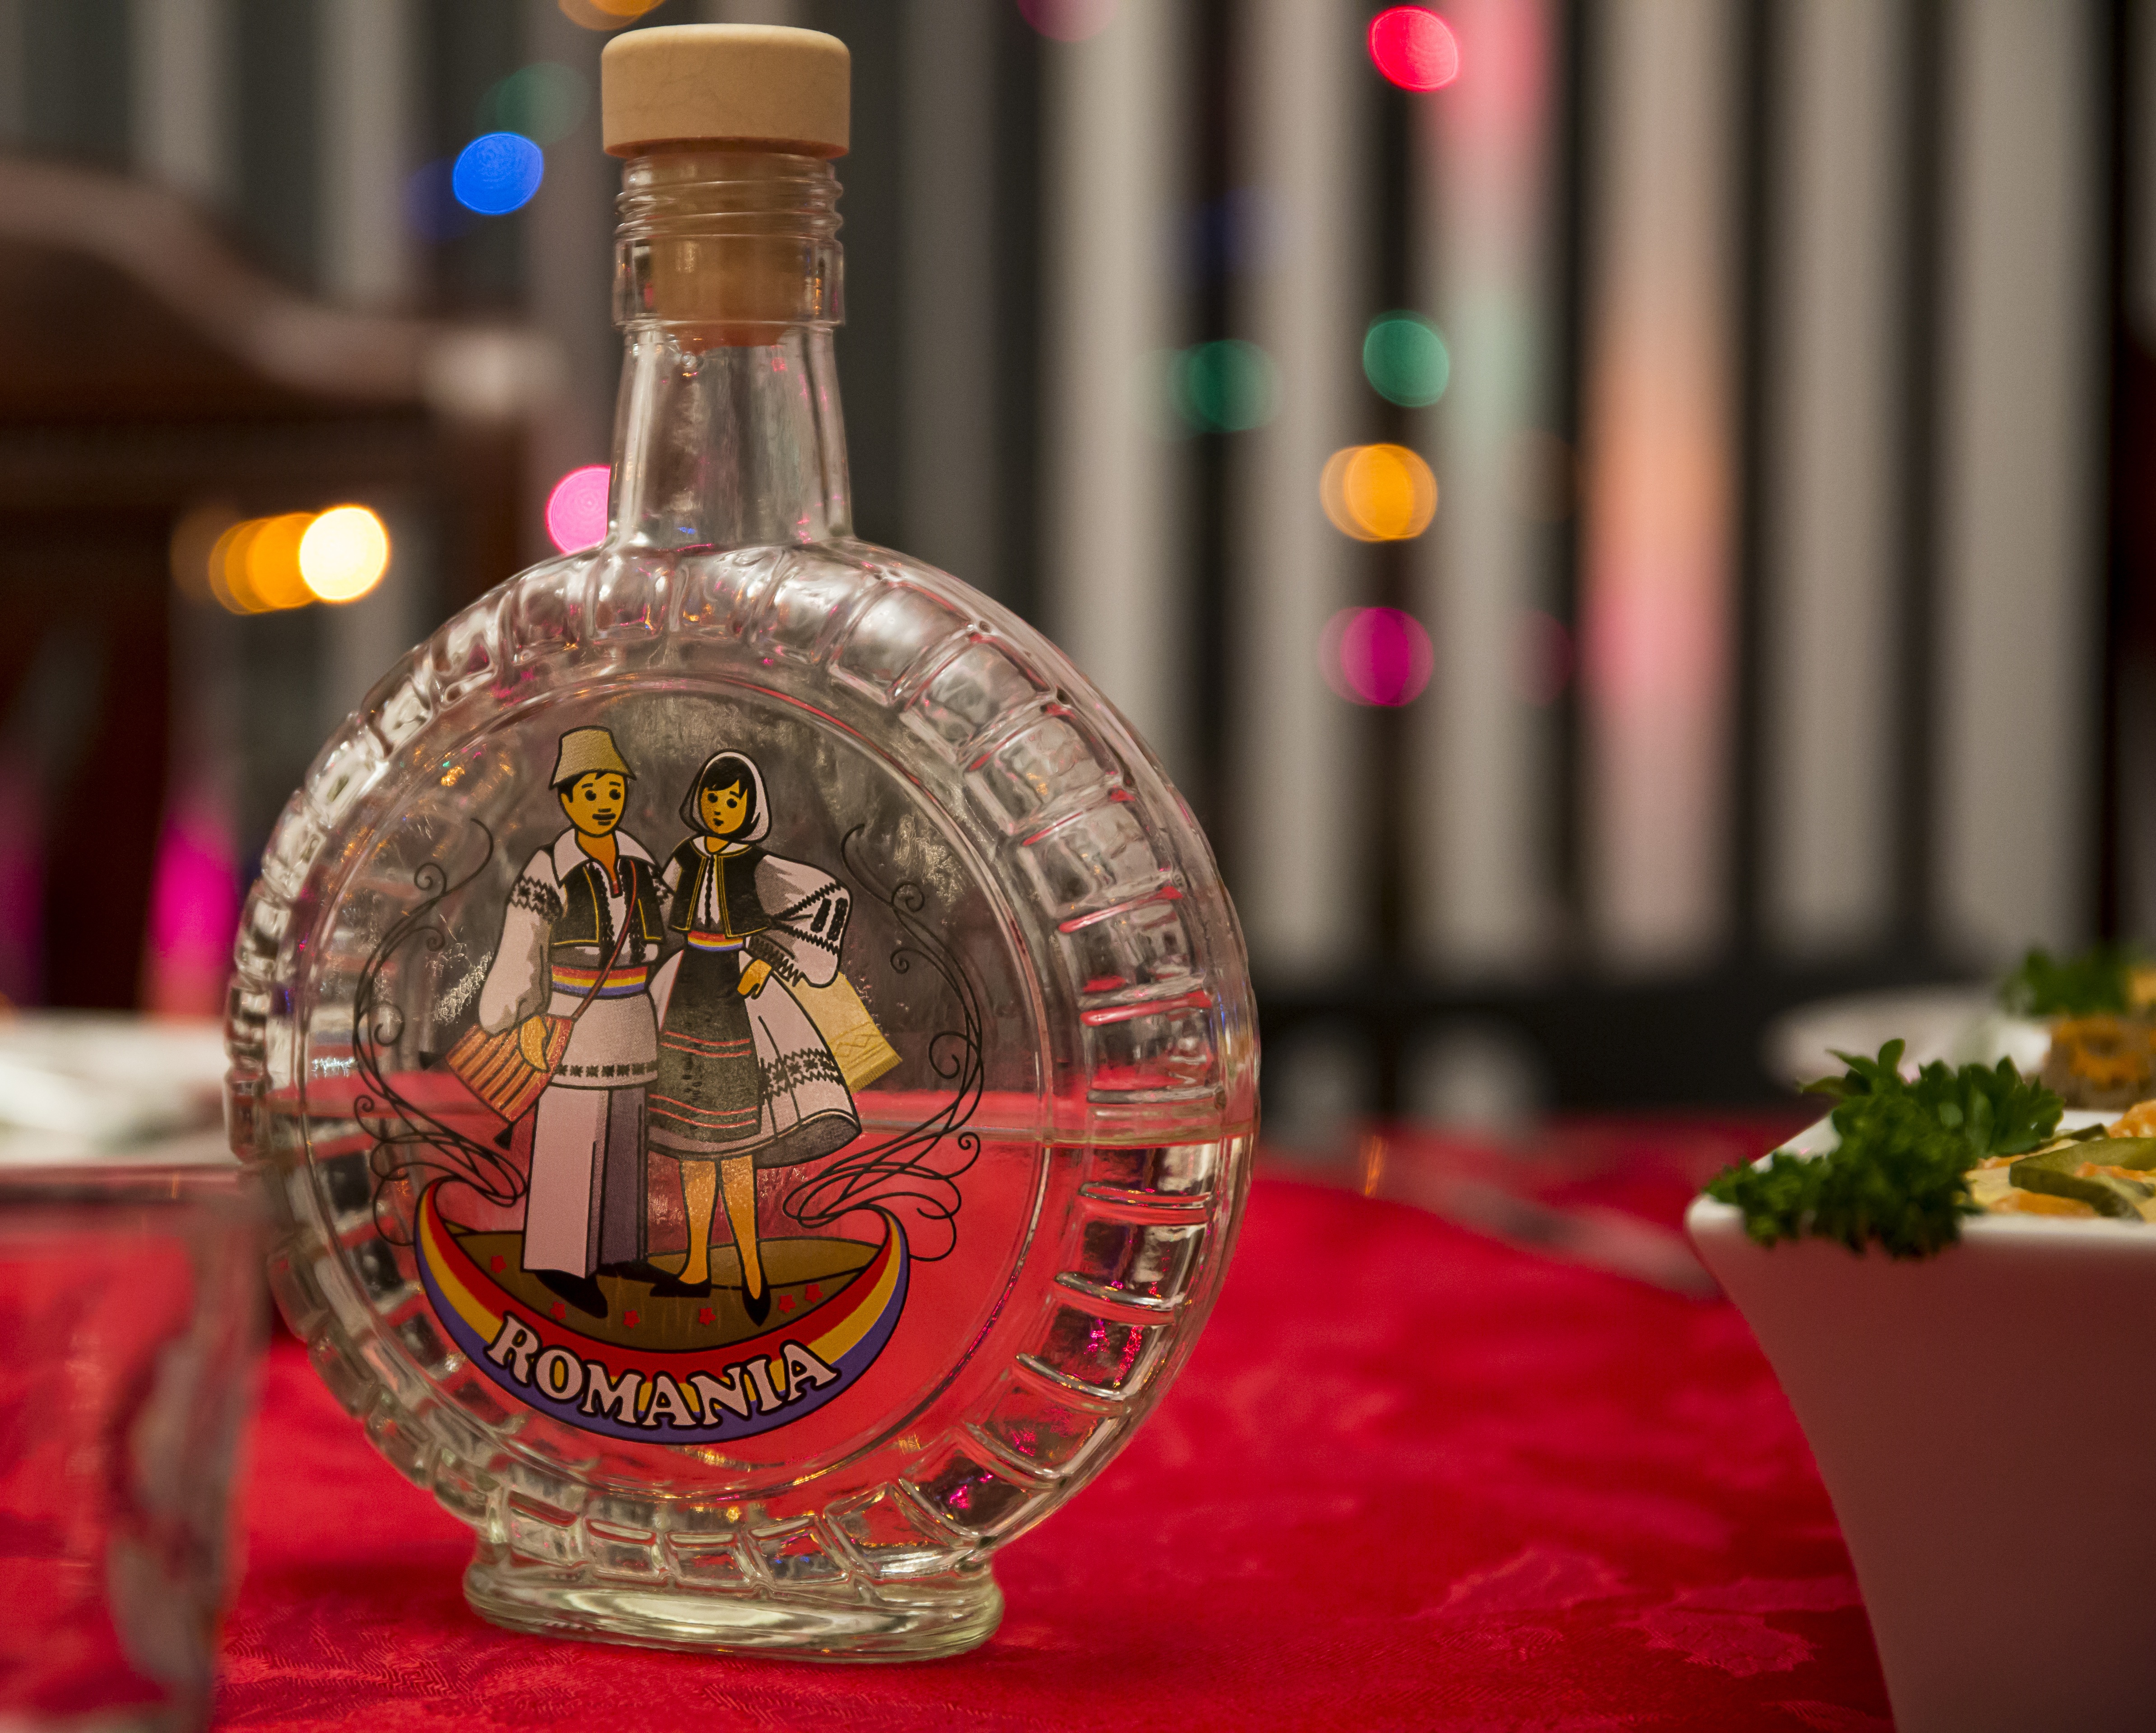
table, glass, celebration, food, relax, drink, bottle, alcohol, liquor, drinking, liqueur, traditional, entertainment, flask, alcoholic beverage, man made object, tuica, moonshine, distilled beverage